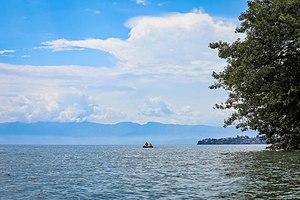
Le district de Rubavu est l'un des cinq districts de la province de l'Ouest du Rwanda. Son chef-lieu est la ville de Gisenyi.